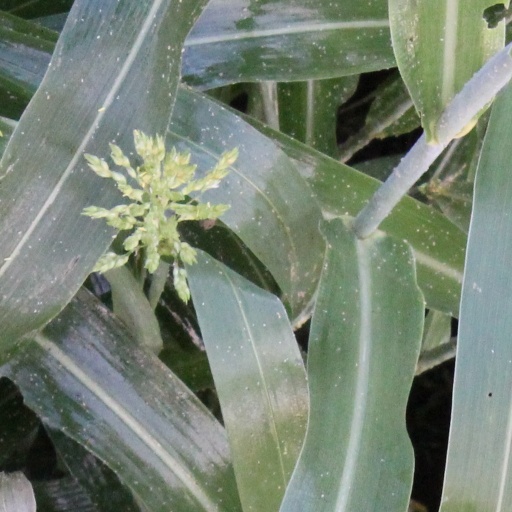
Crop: sorghum